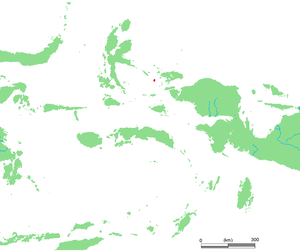
Gag est une île d'Indonésie, située dans l'archipel des Raja Ampat.